Music of Baltimore

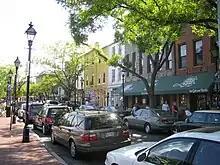
Fell's Point is an area home to many nightclubs and other music venues.

Baltimore is known for jazz saxophonists, having produced recent performers like Antonio Hart, Ellery Eskelin, Gary Bartz, Mark Gross, Harold Adams, Gary Thomas and Ron Diehl. The city's style combines the experimental and intellectual jazz of Philadelphia and elsewhere in the north with a more emotive and freeform Southern tradition. The earliest well-known Baltimore saxophonists include Arnold Sterling, Whit Williams, Andy Ennis, Brad Collins, Carlos Johnson, Vernon H. Wolst, Jr.; the most famous, however, was Mickey Fields. Fields got his start with a jump blues band, The Tilters, in the early 1950s, and his saxophone-playing became the most prominent part of the band's style. Despite a national reputation and opportunities, Fields refused to perform outside the region and remains a local legend.